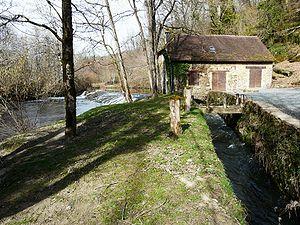
Le moulin de la Papeterie sur l'Auvézère, Beyssenac, Corrèze, France
Beyssenac est une commune française située dans le département de la Corrèze en région Nouvelle-Aquitaine.